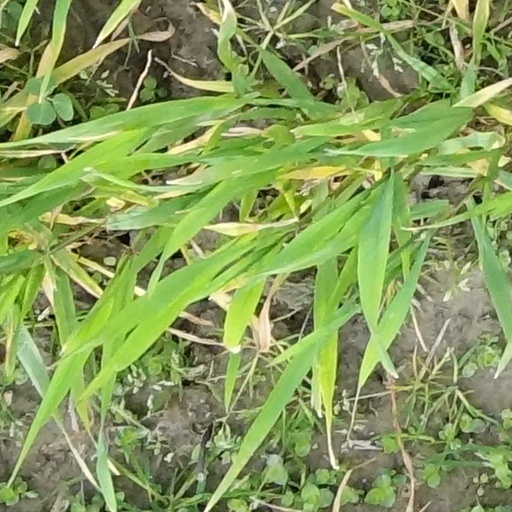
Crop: wheat